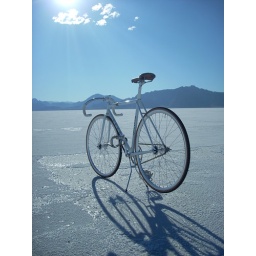
Pure pearl white &amp;amp; gold Kalavinka NJS track bike beautifully filmed in Western Utah Desert -- Bonneville Salt Flats